History of the horse in Britain

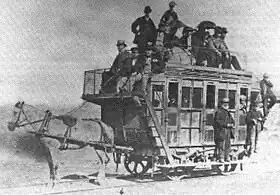
Horse-drawn passenger vehicle on the Swansea and Mumbles Railway in 1870

The Mail coach service began towards the end of the 18th century, adding to the existing use of fast coaches. The horses required for fast coaches were mainly produced by outcrossing heavy farm mares to the lighter racing type of horse, as a combination of speed, agility, endurance and strength was required. While the aristocracy and gentry paid high prices for matched teams of quality horses, farmers sold the best of their animals at a good profit, keeping lower-quality animals for themselves, or for sale as saddle horses. The coaching trade grew from the trade in carriage of goods; some public transport was provided by farmers, who could keep large numbers of horses on their own farms more cheaply than those who had to buy in food and forage. However, proprietors of coaching inns accounted for most of the trade. In many cases a proprietor would work his horse teams only in his local district, but some owned many coaching establishments, and could provide transport over much greater distances. An advantage to proprietors of a string of coaching inns was that passengers on their coaches also used and paid for the services offered by their inns, often including overnight accommodation. Some inn proprietors owned hundreds of horses.